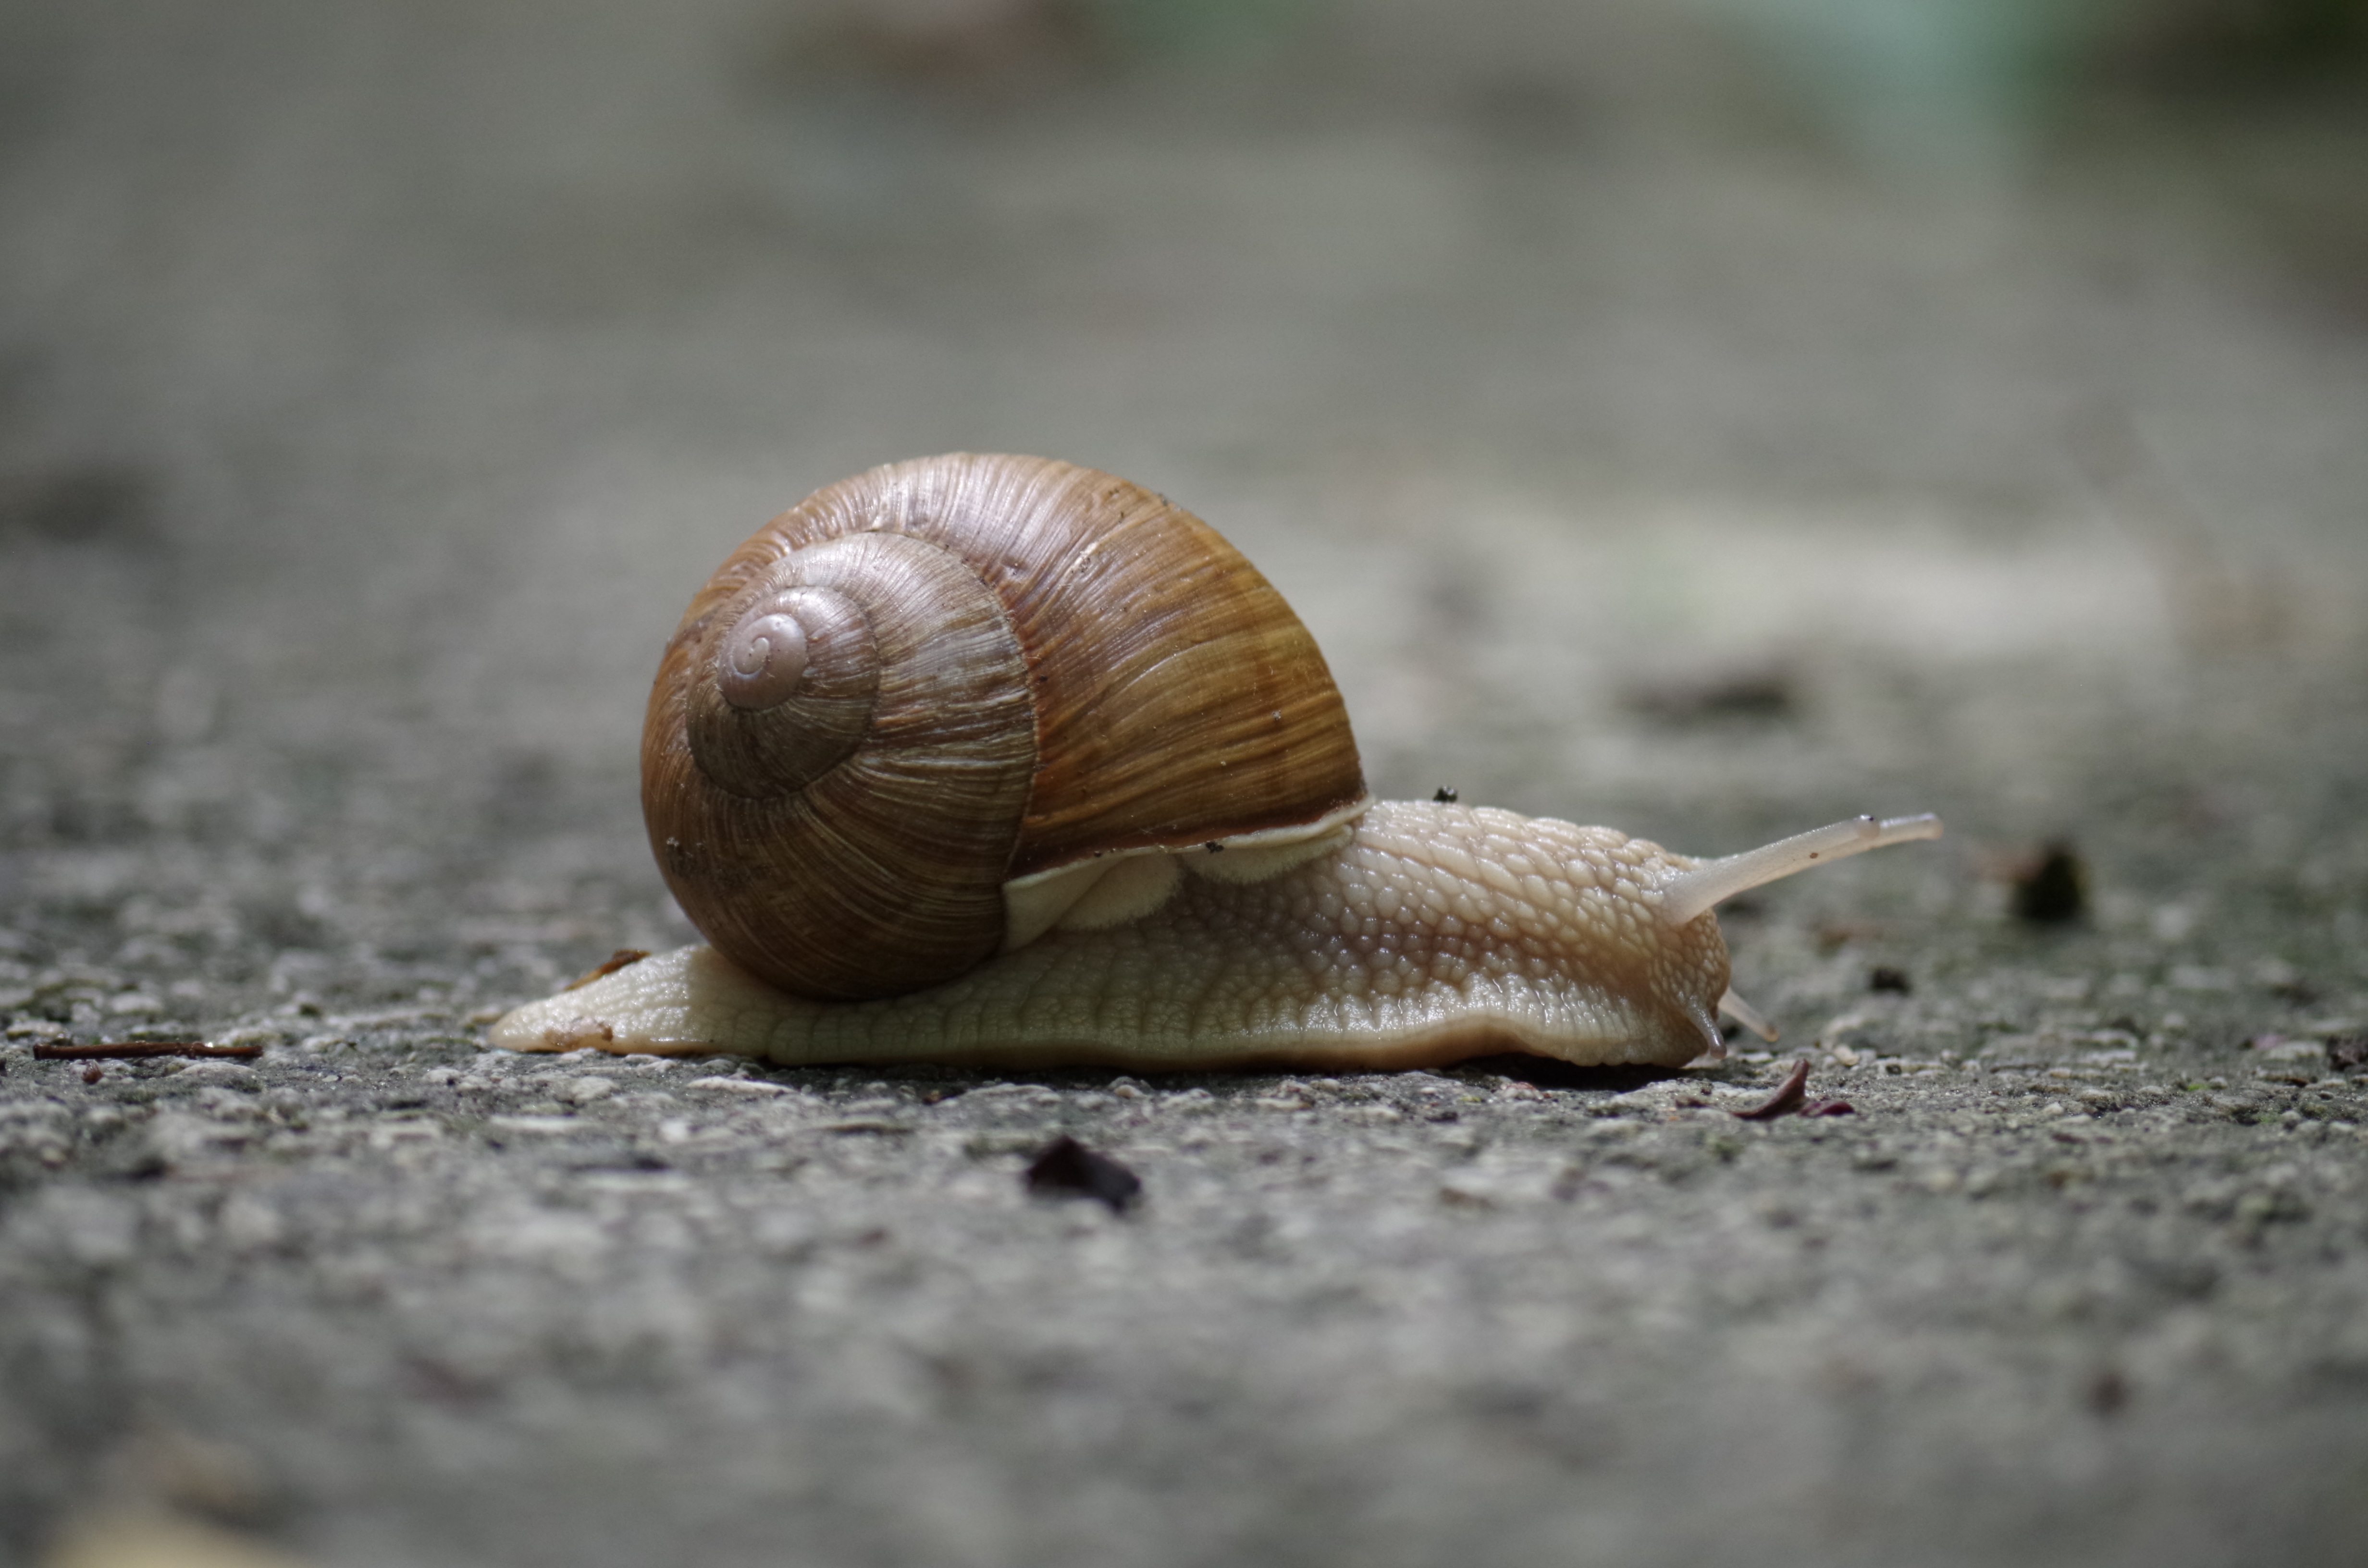
nature, photography, wildlife, fauna, invertebrate, conch, close up, snail, slimy, insects, slow, escargot, molluscs, schnecken, macro photography, sea snail, snails and slugs